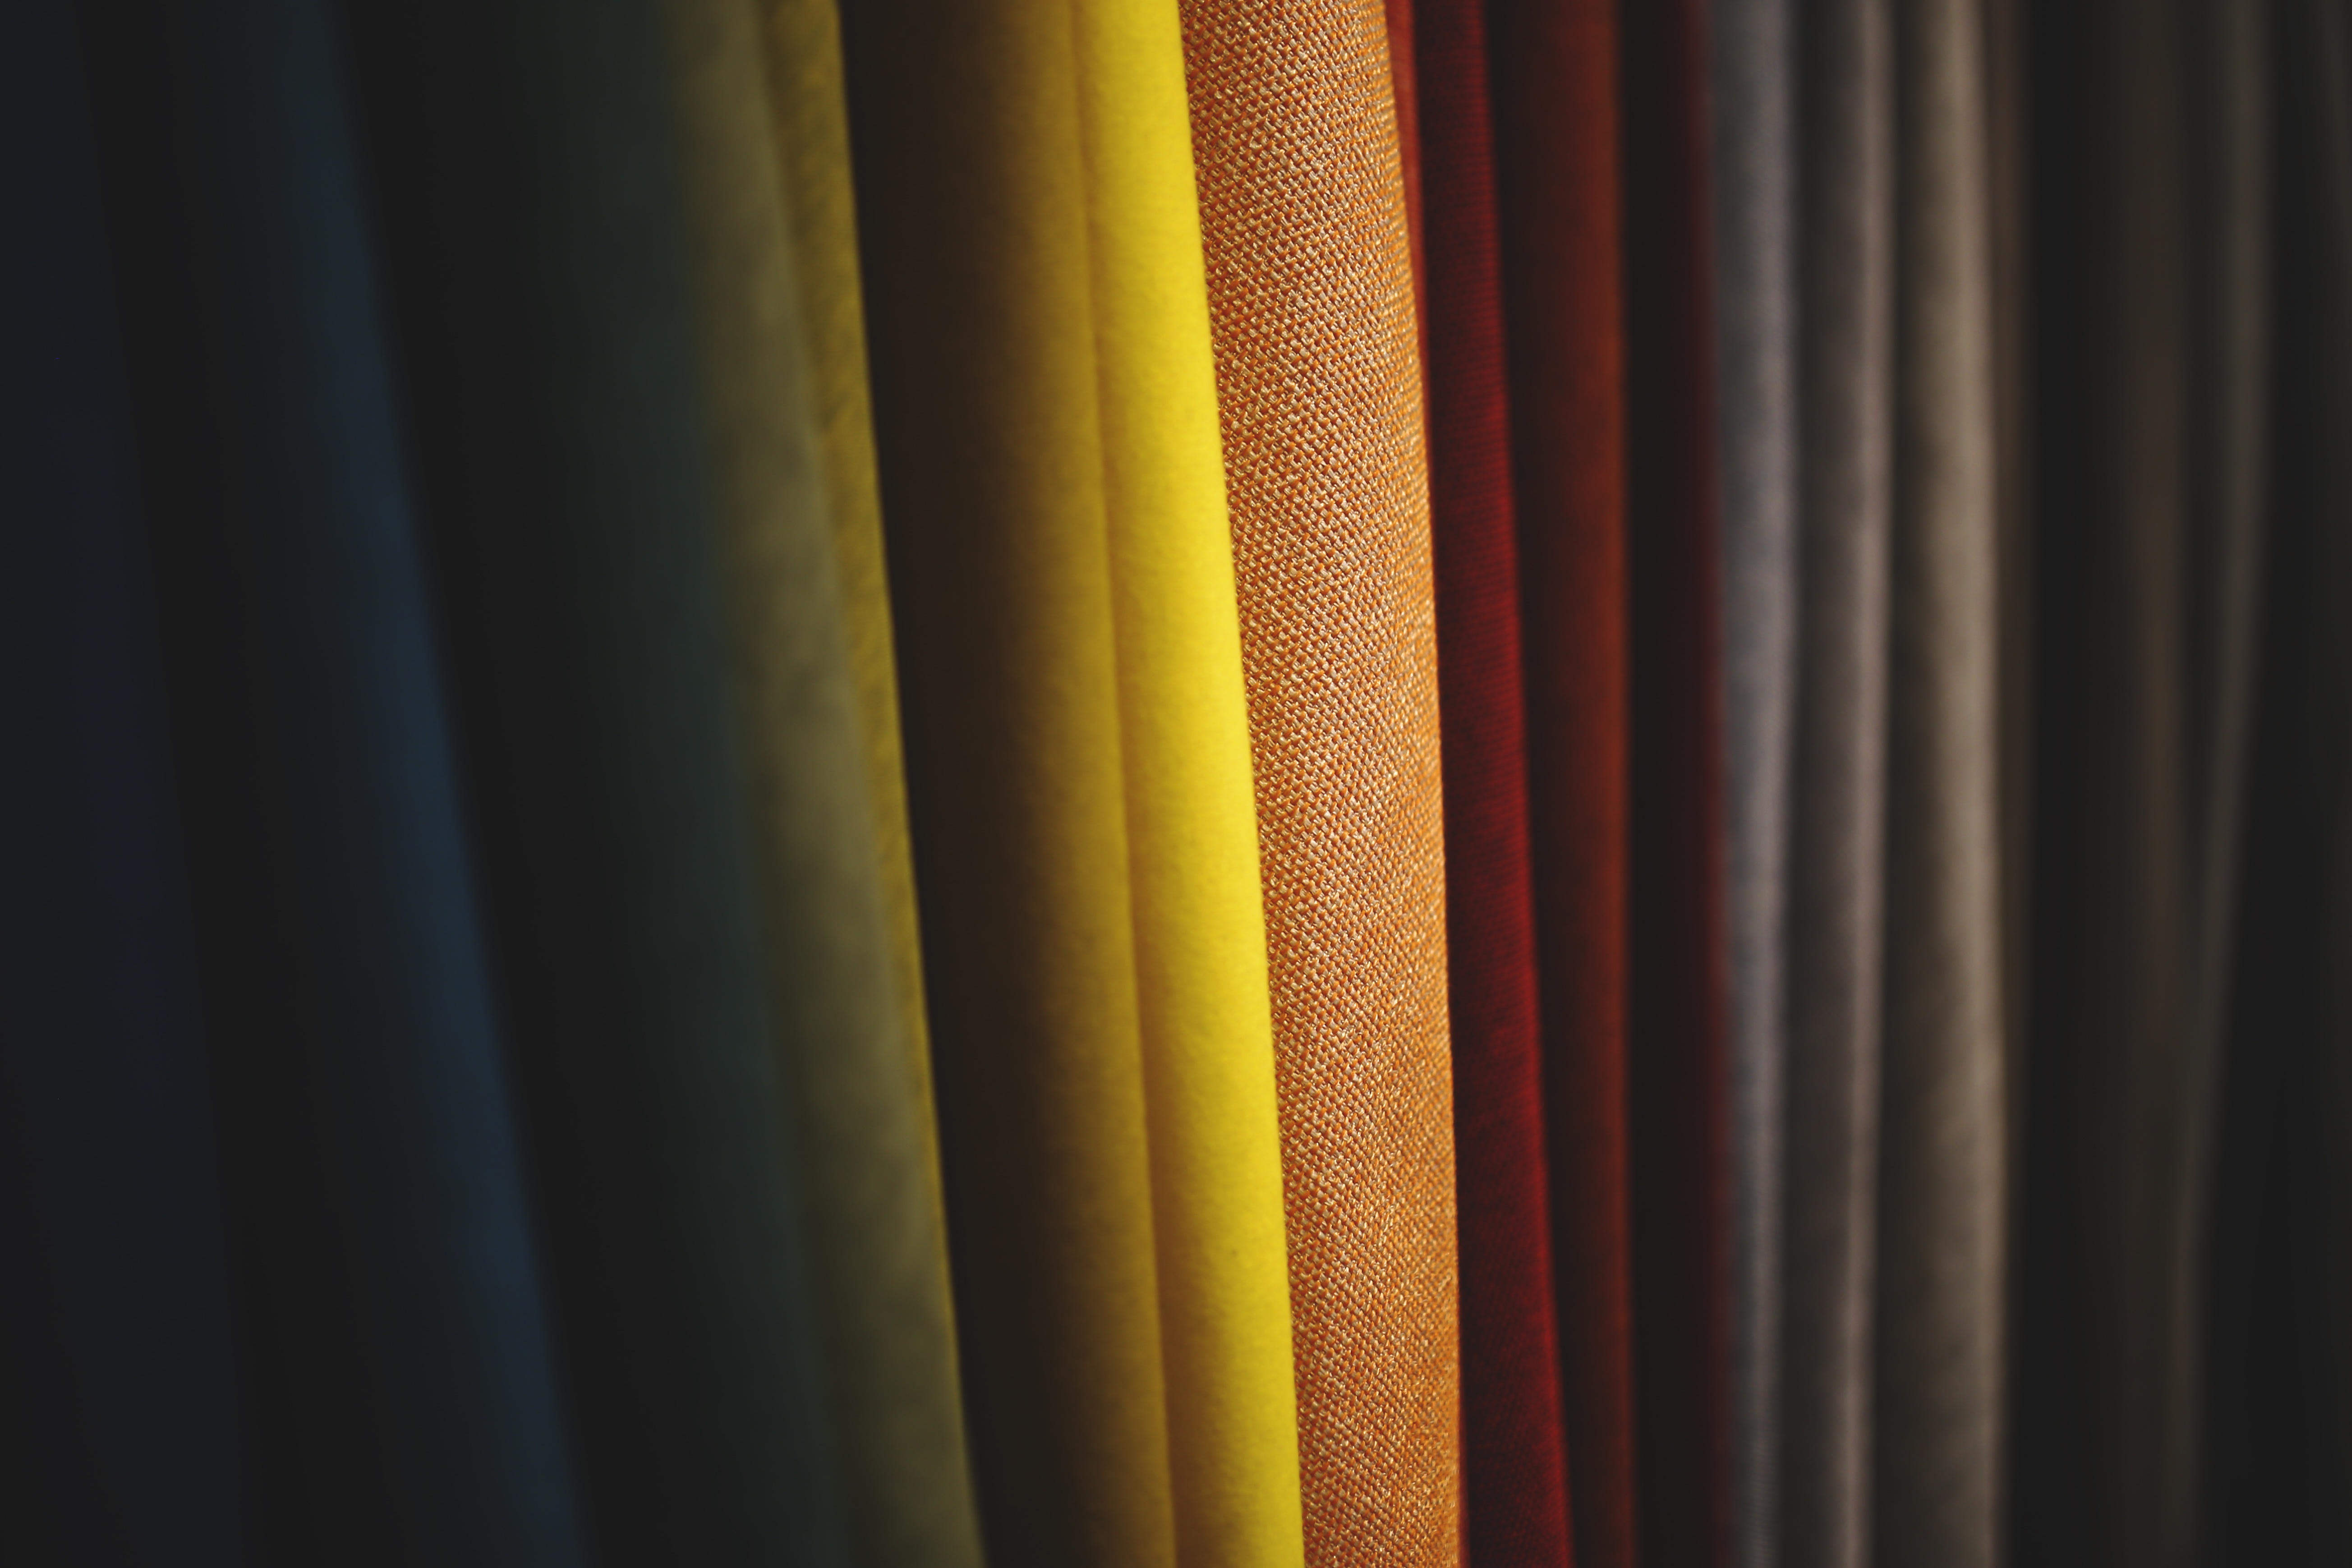
light, sunlight, texture, orange, line, green, red, color, curtain, darkness, fashion, blue, colorful, yellow, material, fabric, interior design, designer, textile, design, shape, window covering, window treatment